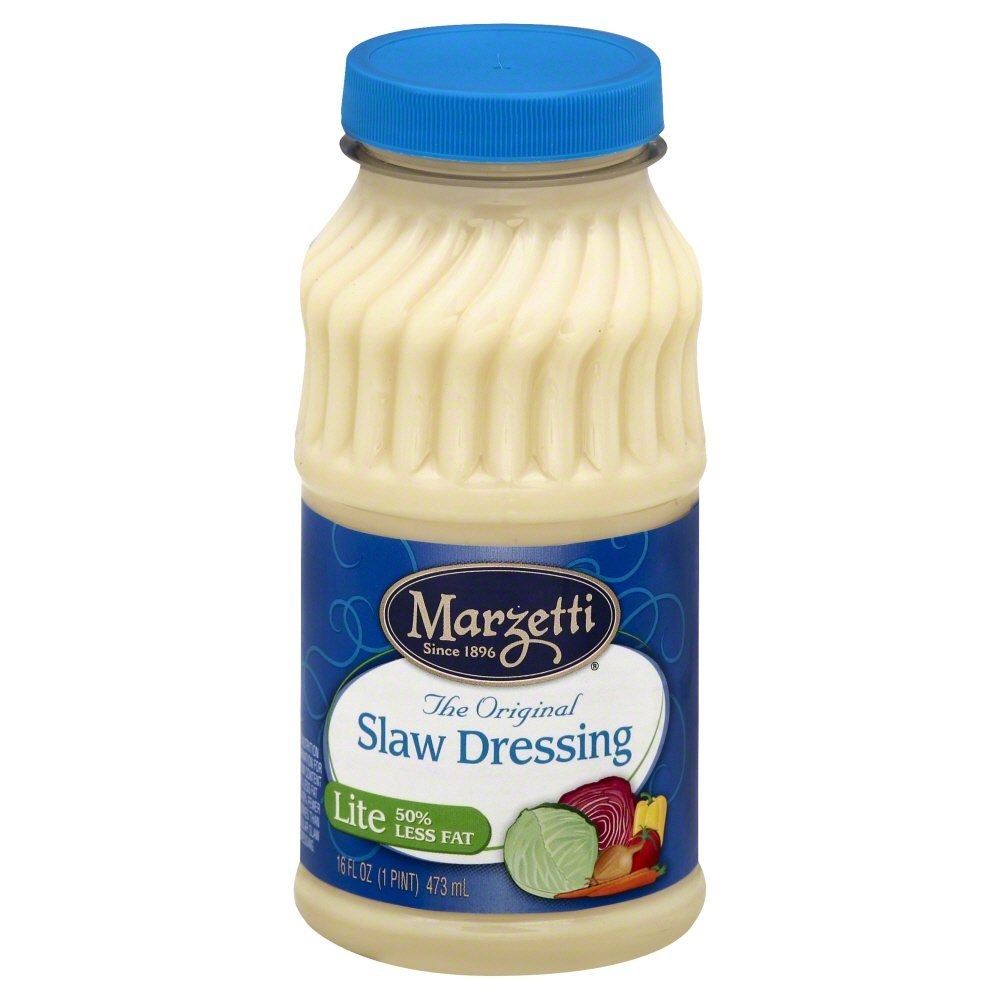
Item Name: Marzetti Lite Cole Slaw Dressing 16 oz (Pack of 3)
Value: 48.0
Unit: Fl Oz

Price: 13.85